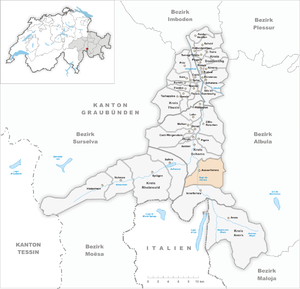
Ausserferrera est une localité et une ancienne commune suisse du canton des Grisons.